Antonio Álvarez Alonso

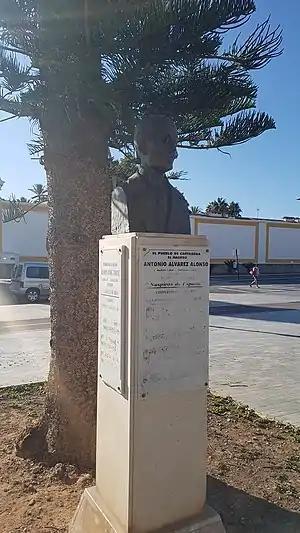

Antonio Álvarez Alonso (11 March 1867 - 22 June 1903) was a Spanish pianist and composer. He is best known for his Pasodoble "Suspiros de España".